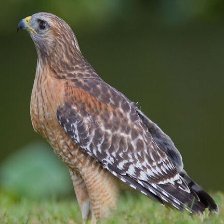
Species: RED SHOULDERED HAWK
Scientific name: BUTEO LINEATUS